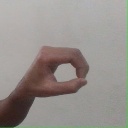
अक्षर: औ